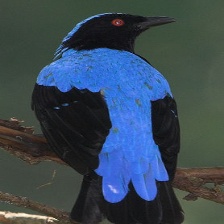
Species: FAIRY BLUEBIRD
Scientific name: IRENA